Philippines national football team

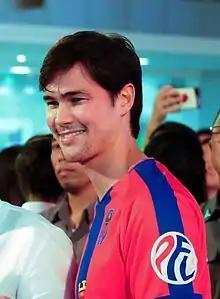
Phil Younghusband is Philippines' top goalscorer and most capped player.

One of the earlier head coaches of the national team was Dionisio Calvo. Foreign coaches of American, Argentinean, English, German, Scottish, Spanish, and Swedish nationality have managed the national team. Juan Cutillas has managed the team in at least four non-consecutive tenures (1969–1978, 1981–1984, 1996–2000 and 2008–09).